Don Tallon with the Australian cricket team in England in 1948

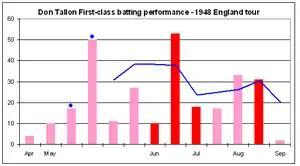
A chart showing Tallon's batting performance during the tour. The runs scored per innings are represented by the bars, with the red bars being Test innings and the pink bars being other first-class innings. The blue line is the average of the five most recent innings and the dots indicate not outs.

Tallon had had moderate success with his batting during the Test series, aggregating 114 runs at 28.50. He usually batted at No. 8, and only had four innings as Australia's batting strength was such that he did not need to bat in the second innings in any of the Tests. The Australian team strategy of primarily depending on fast bowling saw Tallon make 12 catches and no stumpings during the Tests. However, Bradman gave his lead pace bowlers Miller and Lindwall more rest during the tour games to save energy for the Tests, and relied more heavily on the off spin of Ian Johnson and the leg spin of McCool and Doug Ring in the county matches. Thus overall Tallon took 29 catches and 14 stumpings for the first-class matches during the tour. Tallon scored 283 runs at 25.72 for the season at an average higher than Saggers's 23.22. In all his matches on tour, Tallon conceded 249 byes as Australia conceded 5331 runs, a bye percentage of 4.67%, compared to Saggers's 221 byes from 6190 runs, a percentage of 3.57%.